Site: brandenburg
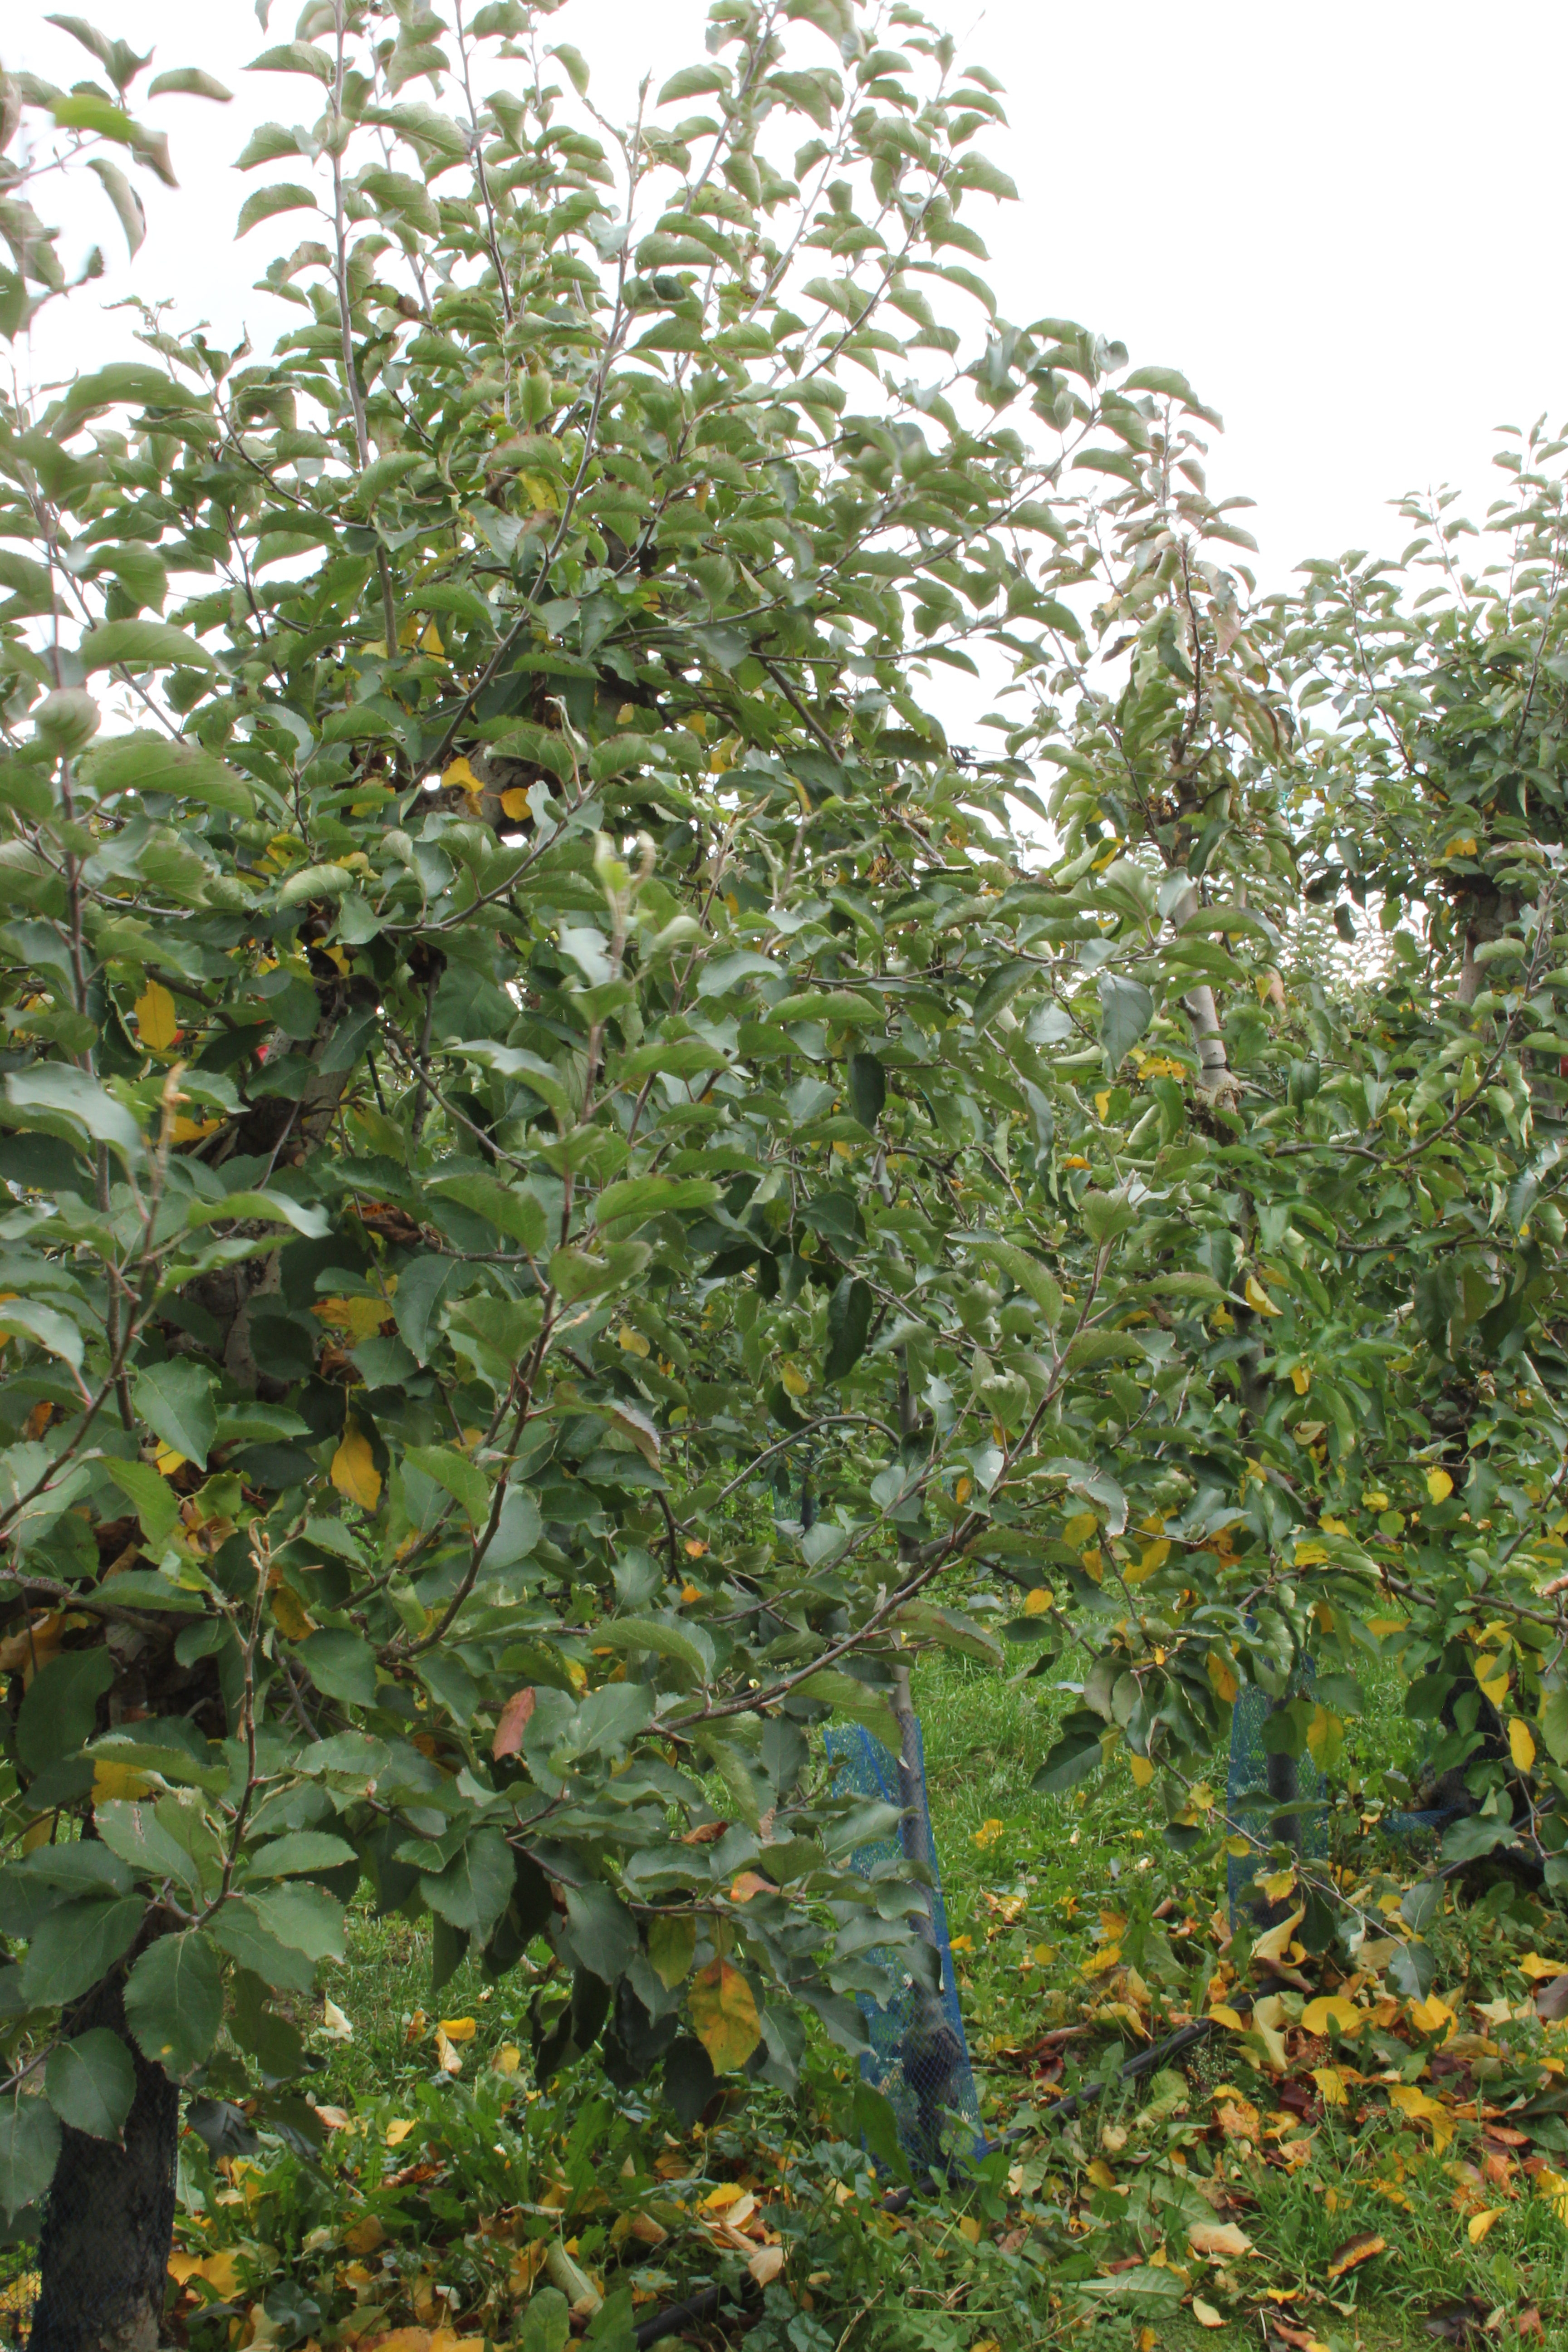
Growth stage (BBCH 91): Senescence, beginning of dormancy